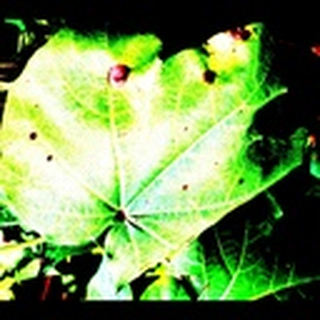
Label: cotton_target_spot